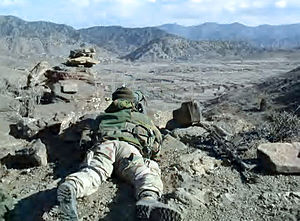
Task Force K-Bar
Norske SOF-tropper i Afghanistan i 2002.
Task Force K-Bar var en amerikansk ledet kommandostyrke som udover USA bestod af styrker på udlån fra seks lande. Task Force K-Bar var den første større indsættelse af landstyrker i Afghanistan efter den USA-ledede invasion. Task Force K-Bar opererede fra oktober 2001 til april 2002.